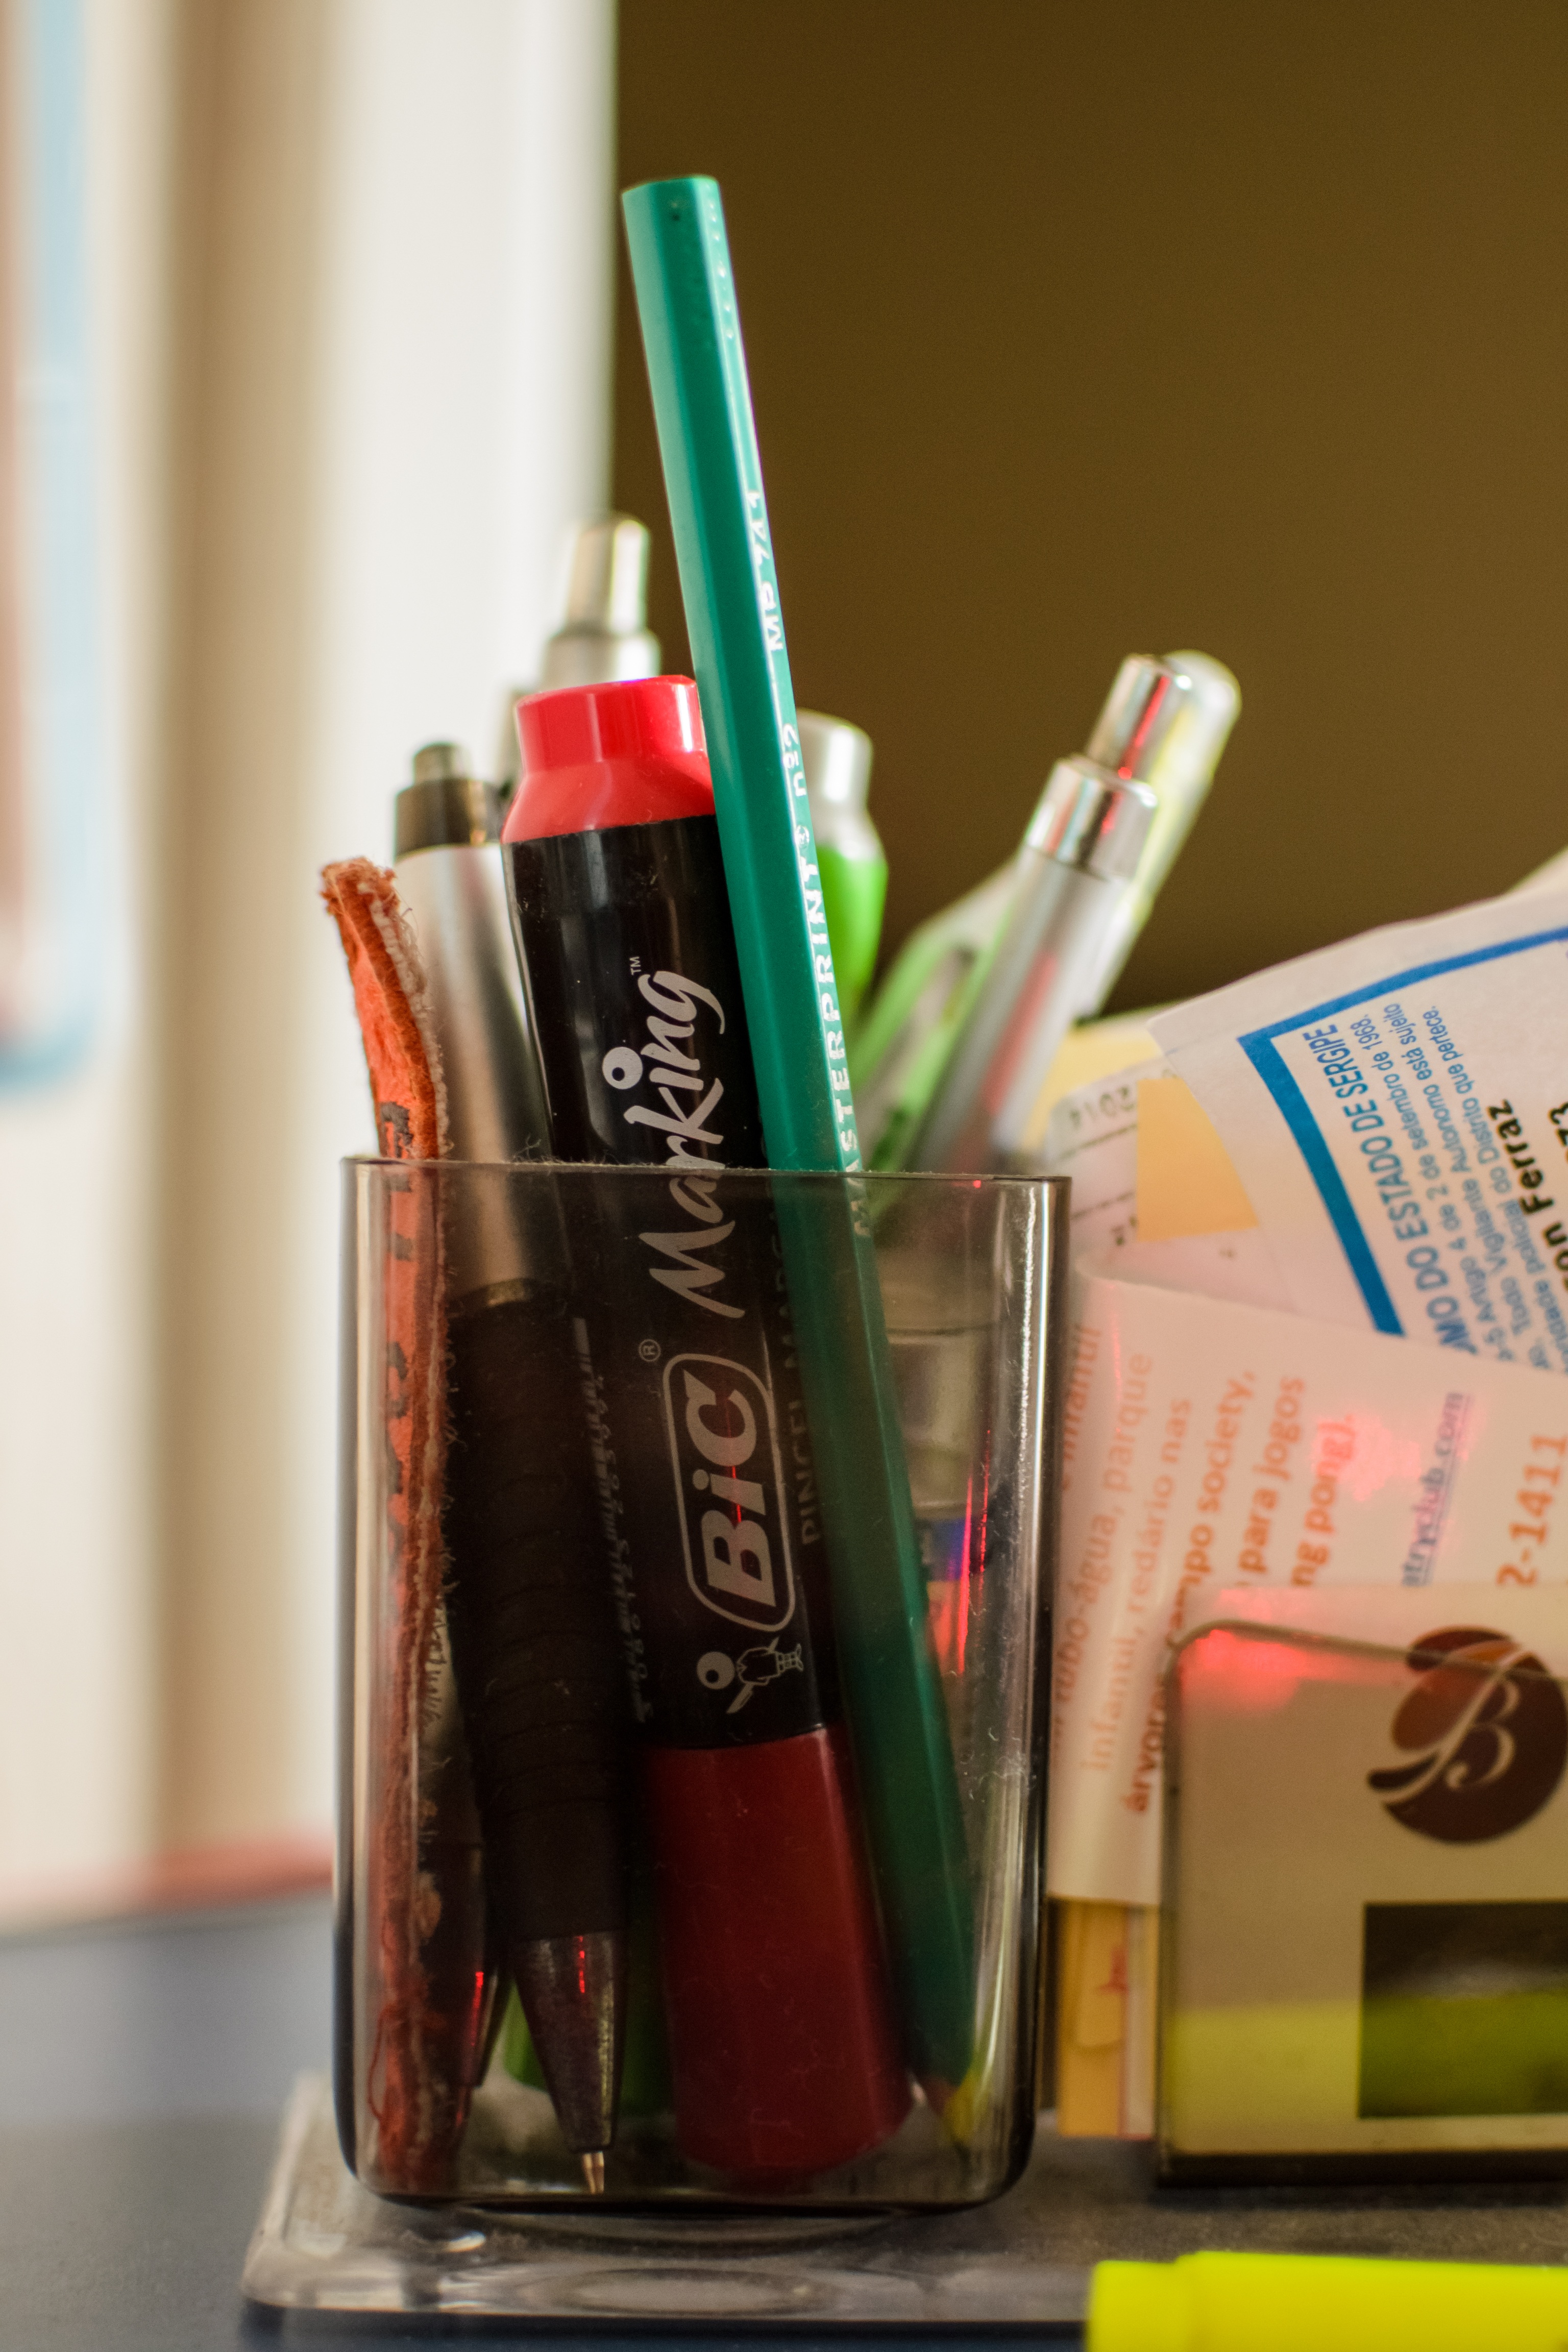
writing, table, pencil, pen, red, color, office, luggage, art, desk table